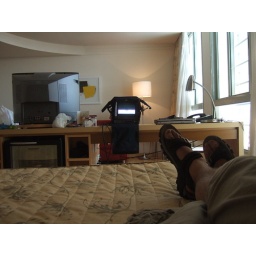
me, lounging on the massive double bed cheking the monitor of what's happening in the bathroom